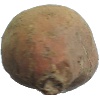
Label: Potato Sweet 1